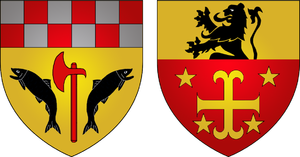
Kiischpelt
Kiischpelts våben
Kiischpelt er en kommune og et byområde i Luxembourg. Kommunen, som har et areal på 33,58 km², ligger i kantonen Wiltz i distriktet Diekirch. I 2005 havde kommunen 918 indbyggere.